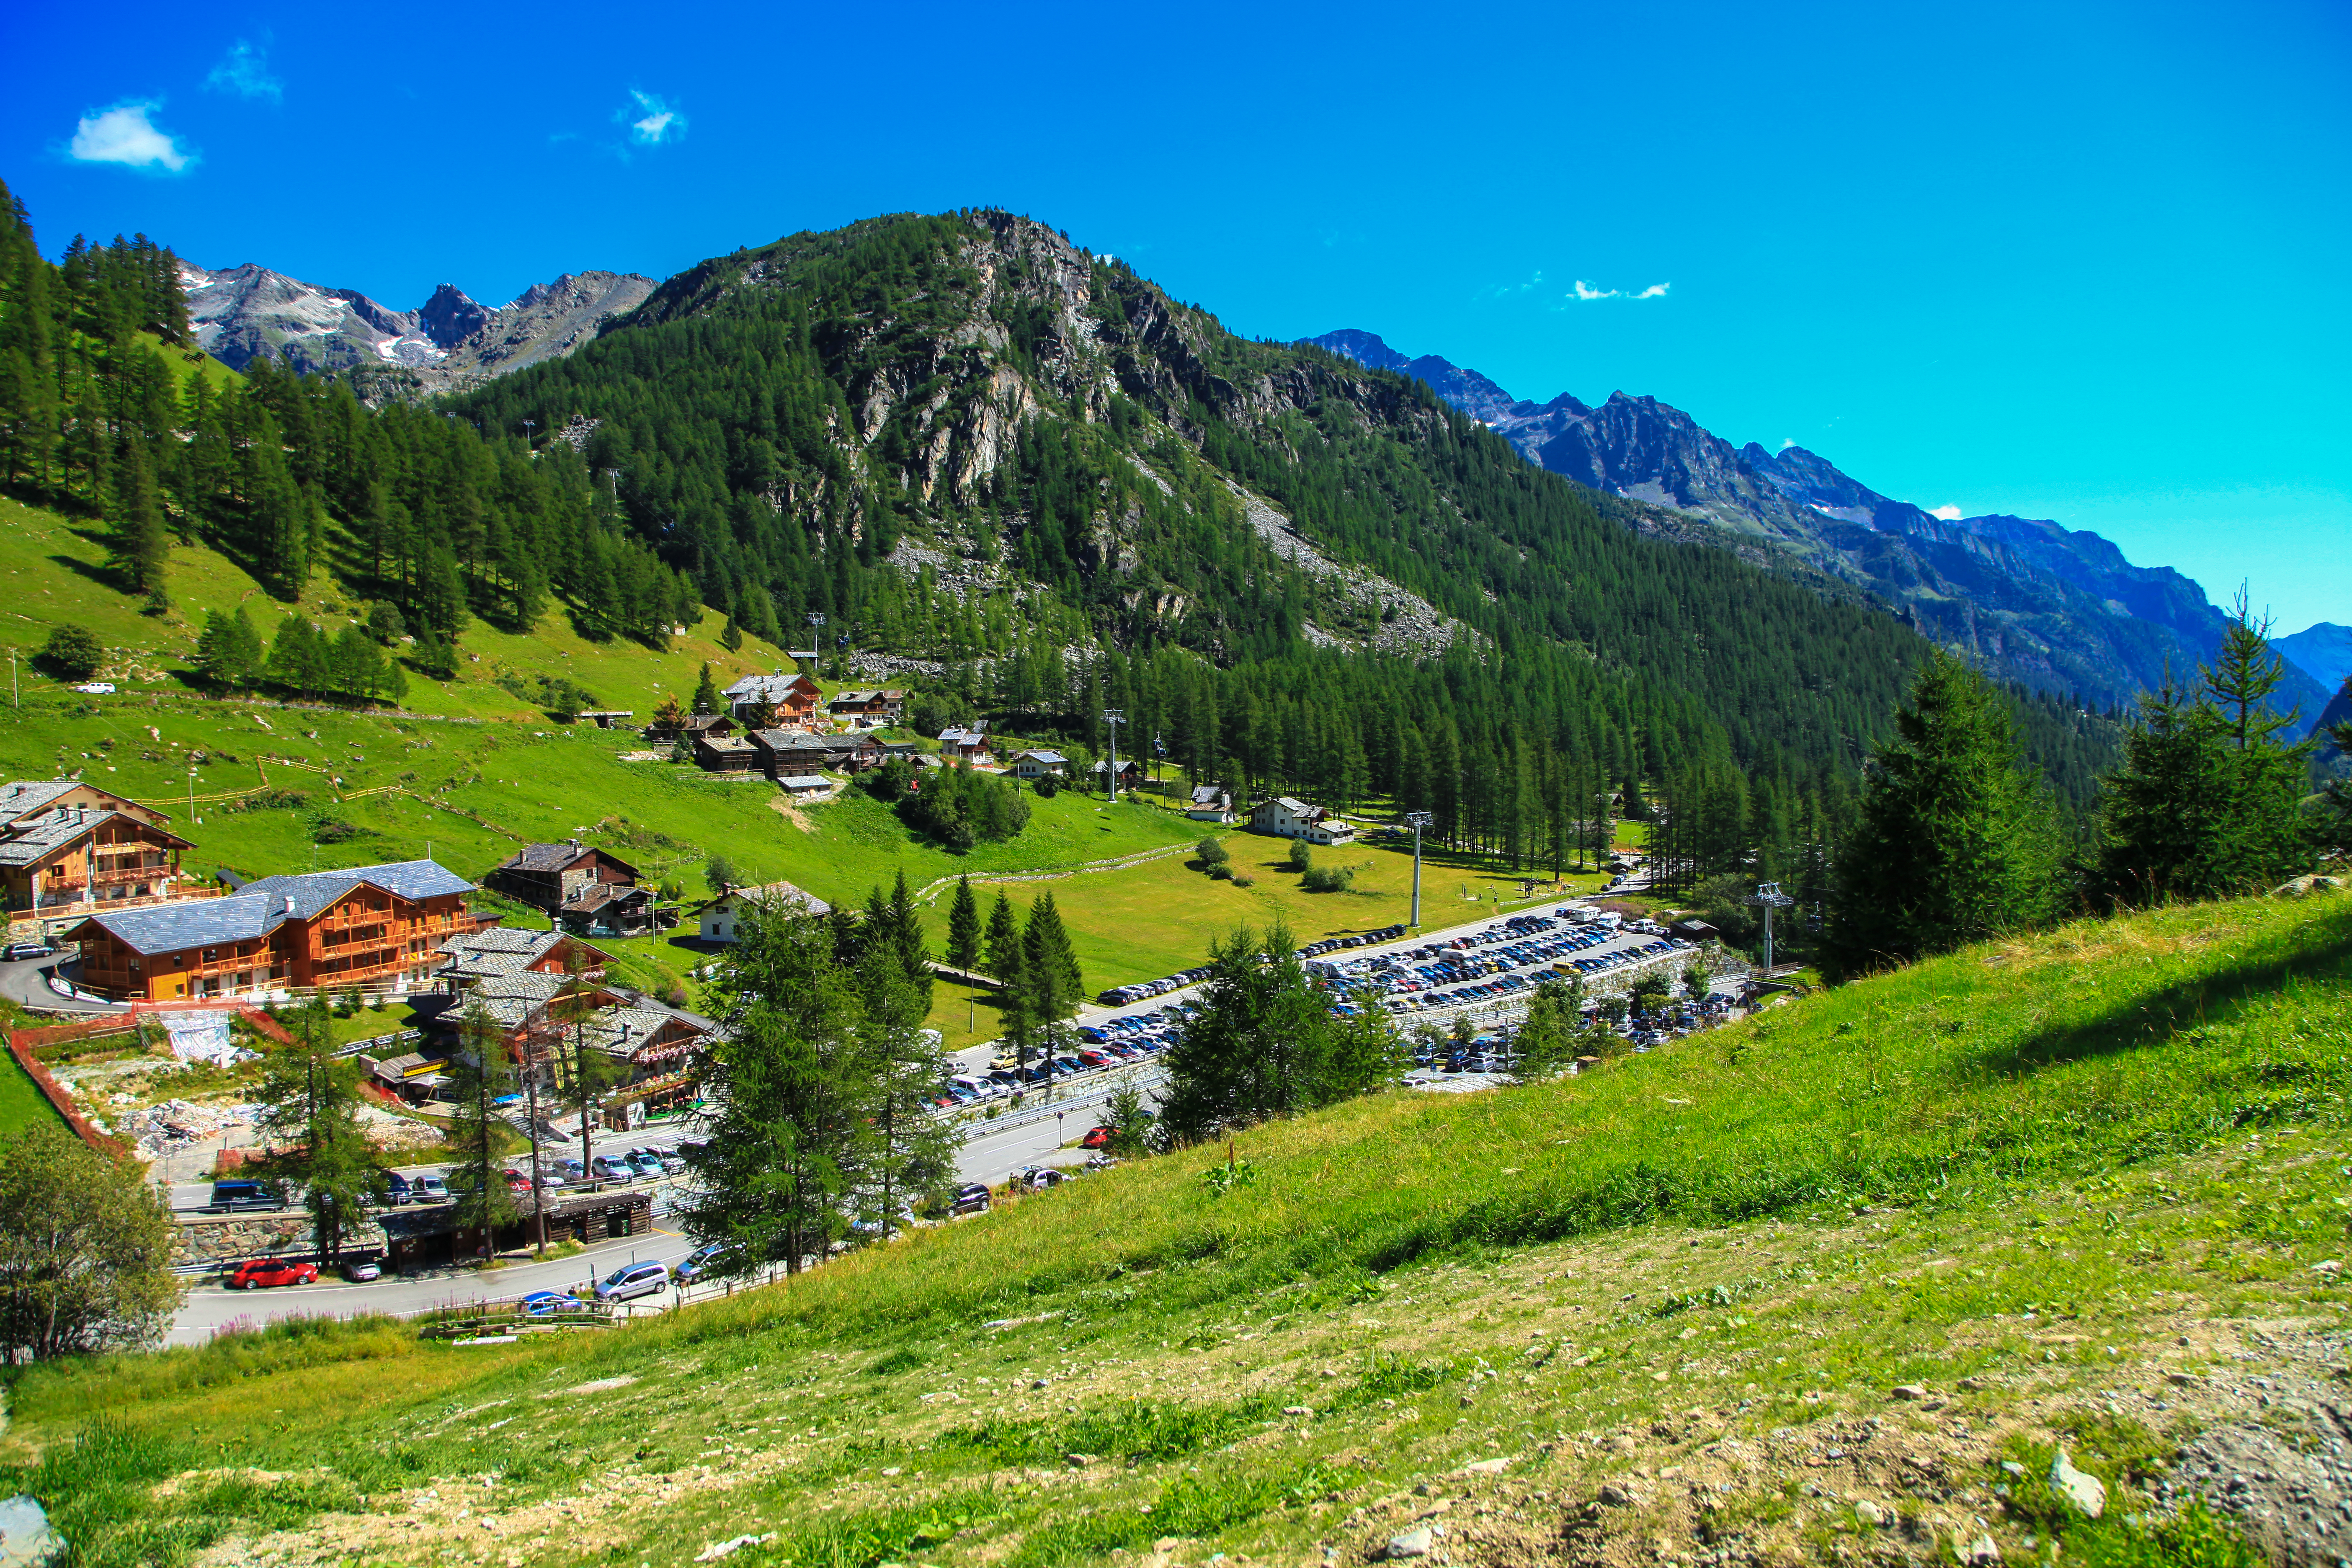
landscape, wilderness, walking, mountain, trail, meadow, hill, flower, lake, valley, mountain range, summer, vacation, village, pasture, holiday, italy, tourism, highland, ridge, mountains, alps, grassland, plateau, fell, ecosystem, rural area, landform, mountain pass, geographical feature, mountainous landforms